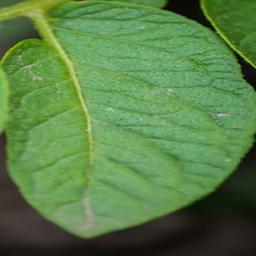
Etiqueta: Sana